3rd Tipperary Brigade

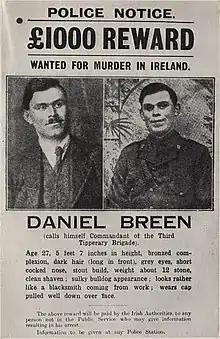
Reward poster for Breen following imposition of martial law

The planning for Soloheadbeg took place in the 'Tin Hut' on a dairy farm in Greenane. Treacy, Breen and Hogan had been undertaking experiments with explosives there and considering ways to attack the RIC. Treacy was keen to commence hostilities and believed a military confrontation with the RIC and the British authorities was the only way to establish the Republic that Ireland had proclaimed in 1916 and voted for in 1918. In December 1918, they received information that there were plans to move a consignment of gelignite from the Tipperary Town military barracks to the Soloheadbeg quarry.